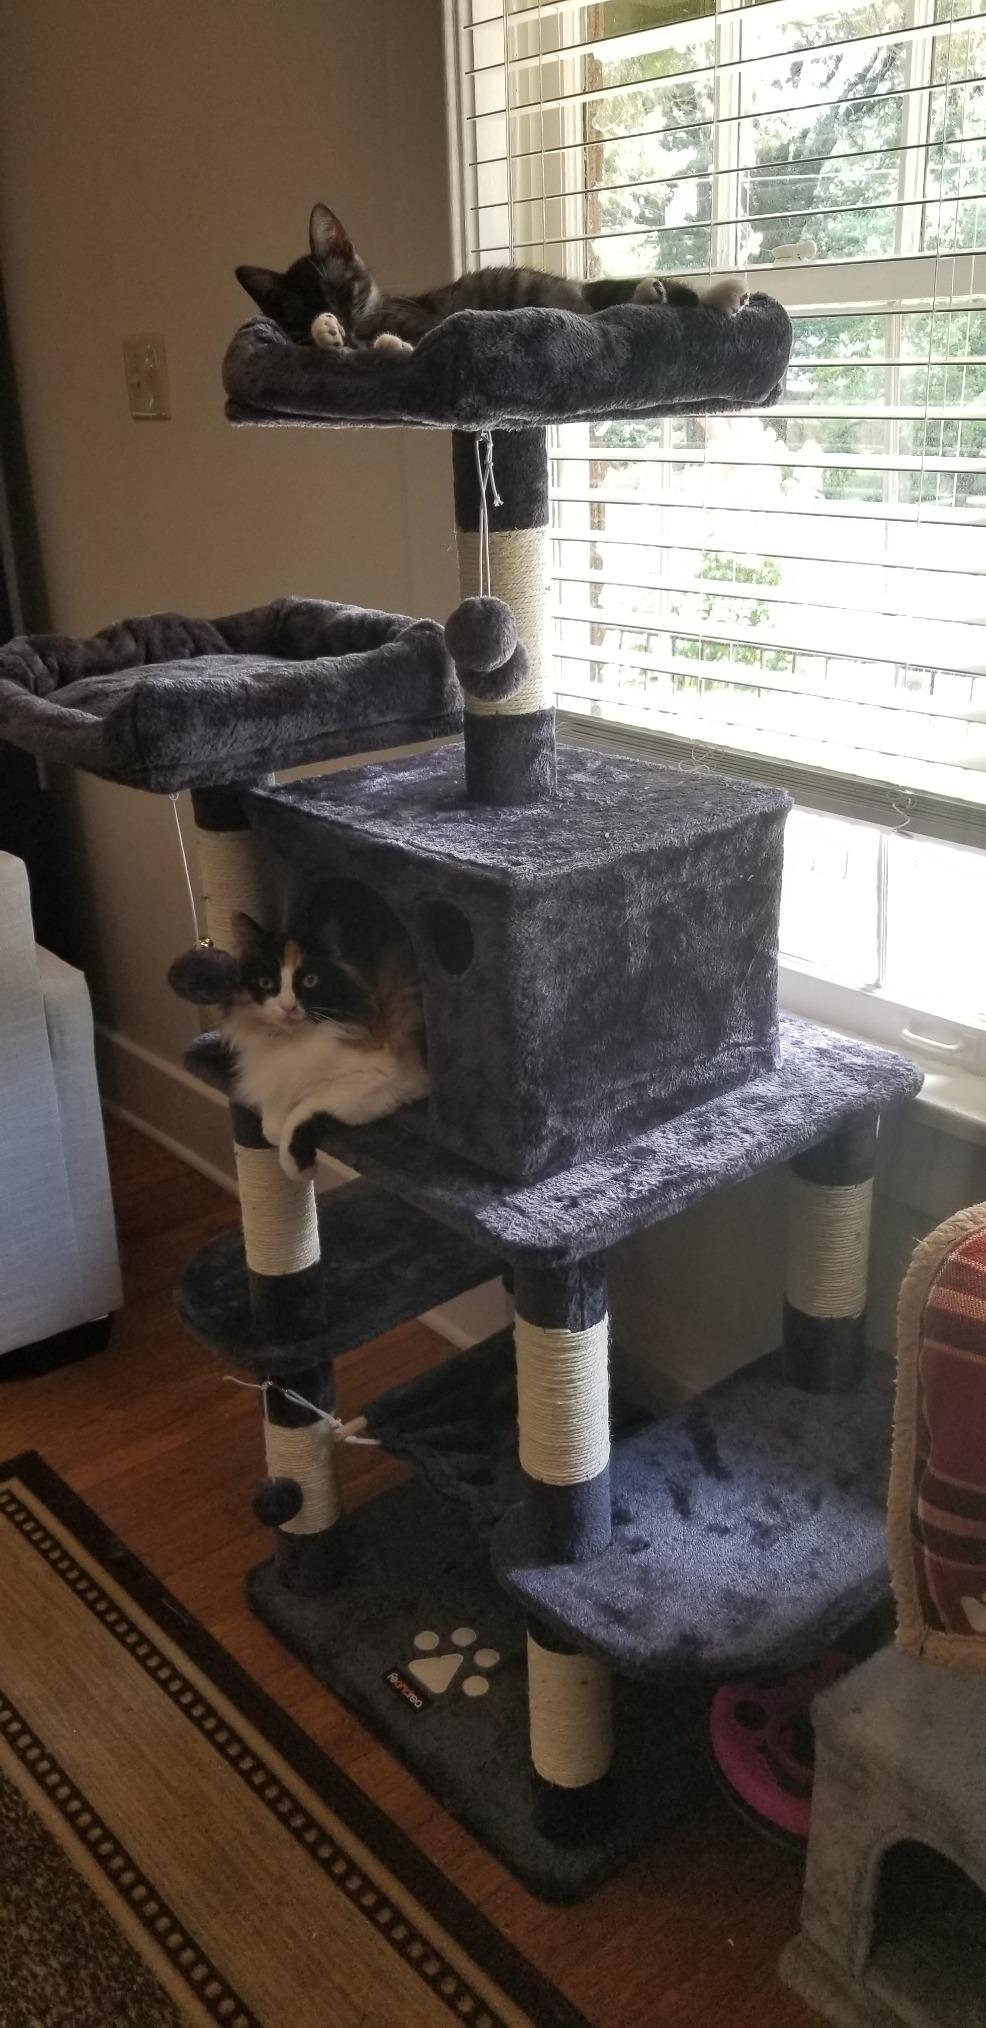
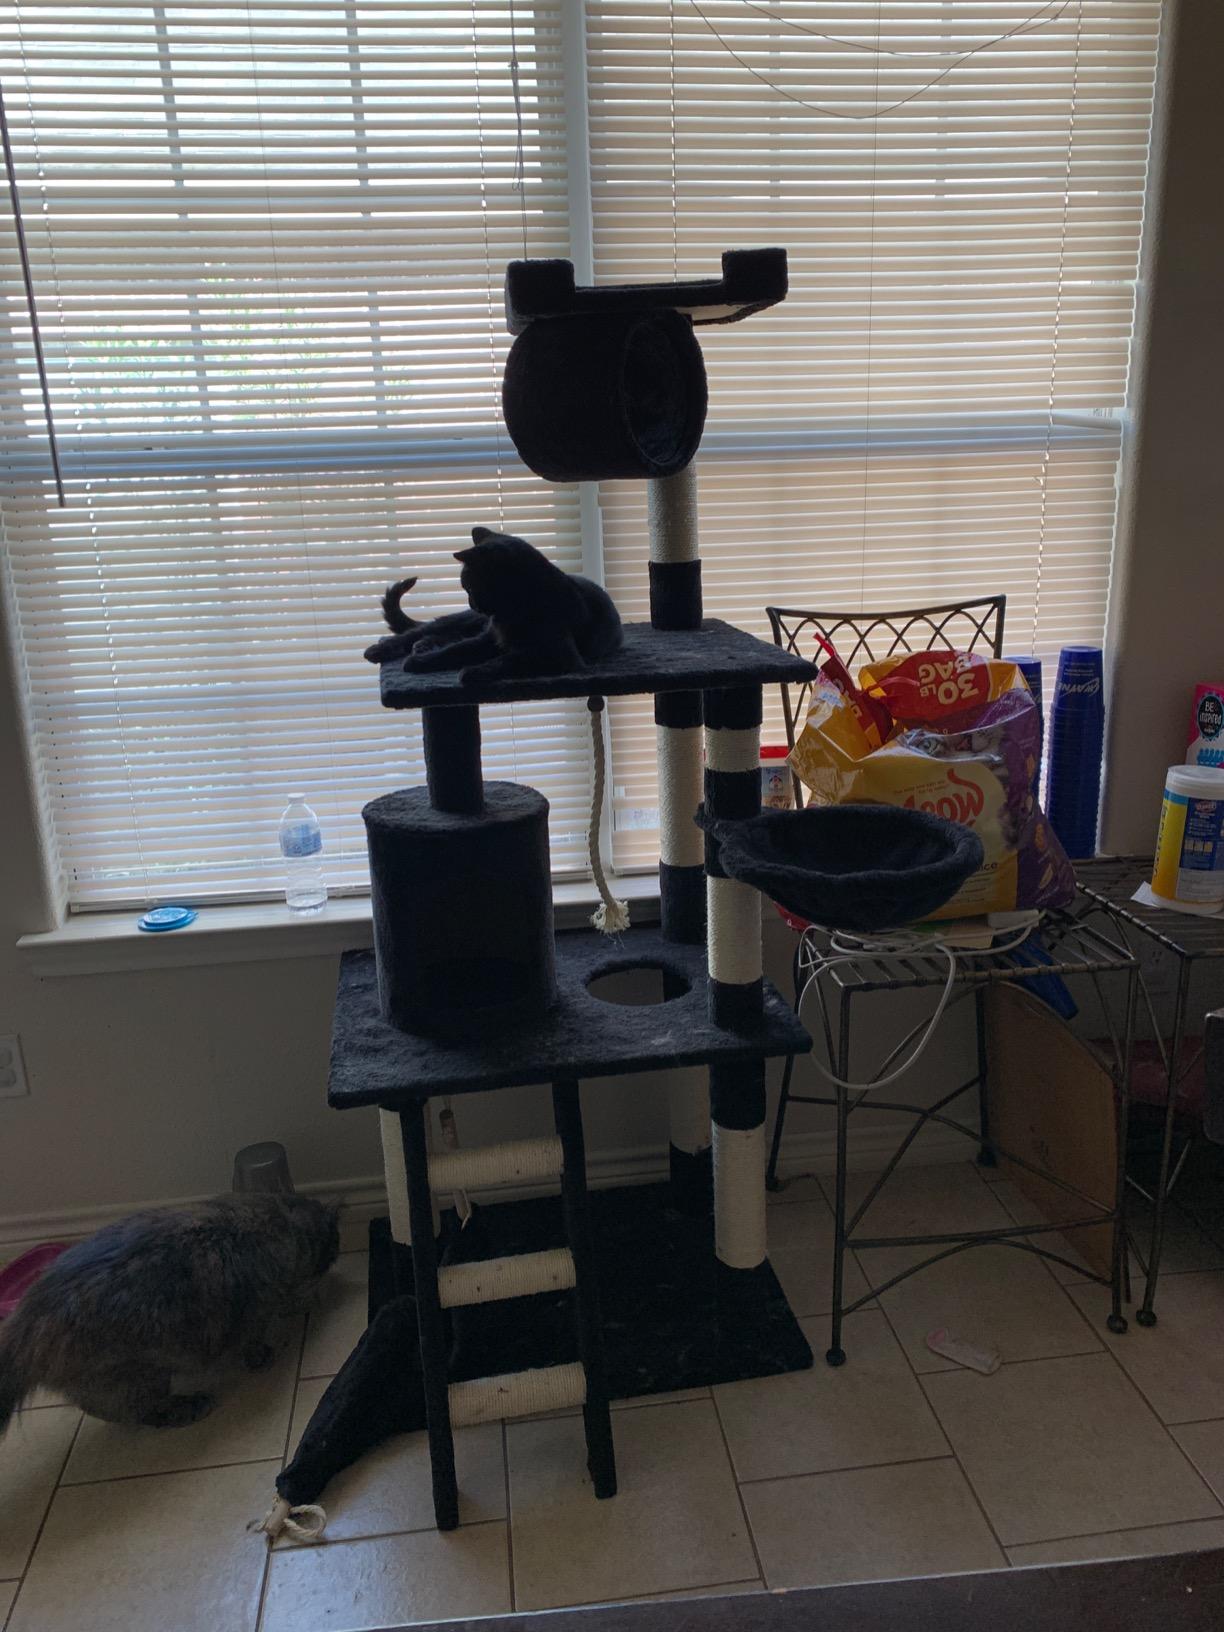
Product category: items_cat tree
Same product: no